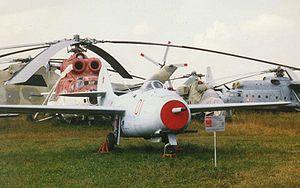
Le Mikoyan-Gourevitch MiG-9 est un avion militaire soviétique à réaction construit après la Seconde Guerre mondiale.
Le musée central des forces aériennes de la Fédération de Russie de Monino se situe sur le site de l'aérodrome de Monino à 40 km à l'est de Moscou, en Russie, et est l'un des musées les plus importants au monde de l'aviation, le plus important pour les avions russes.